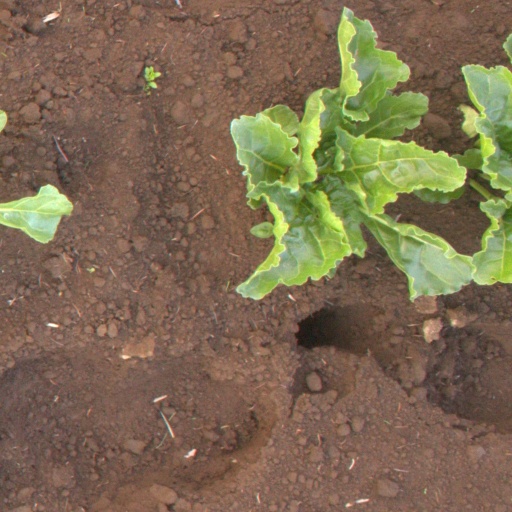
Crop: sugar beet